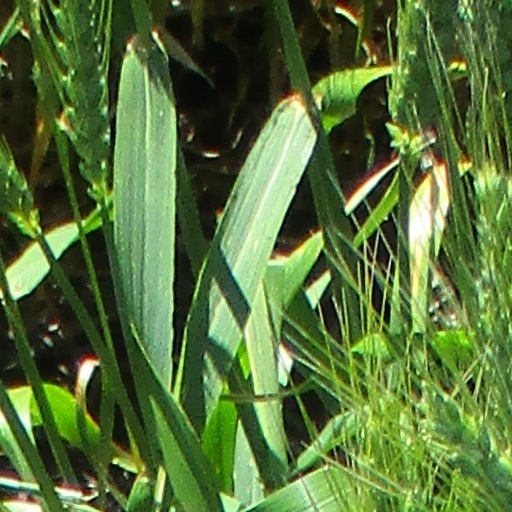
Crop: wheat